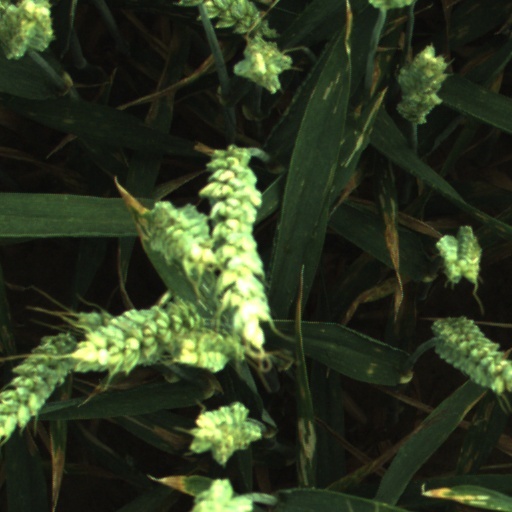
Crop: wheat